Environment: real
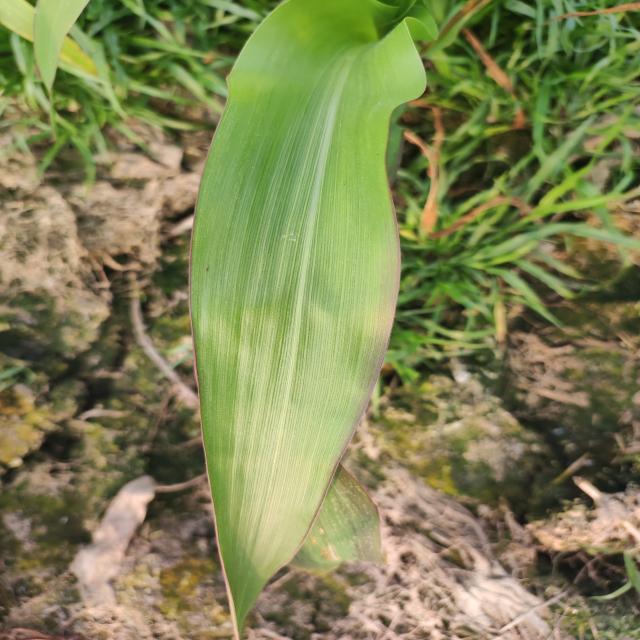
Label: phosphorus_deficiency